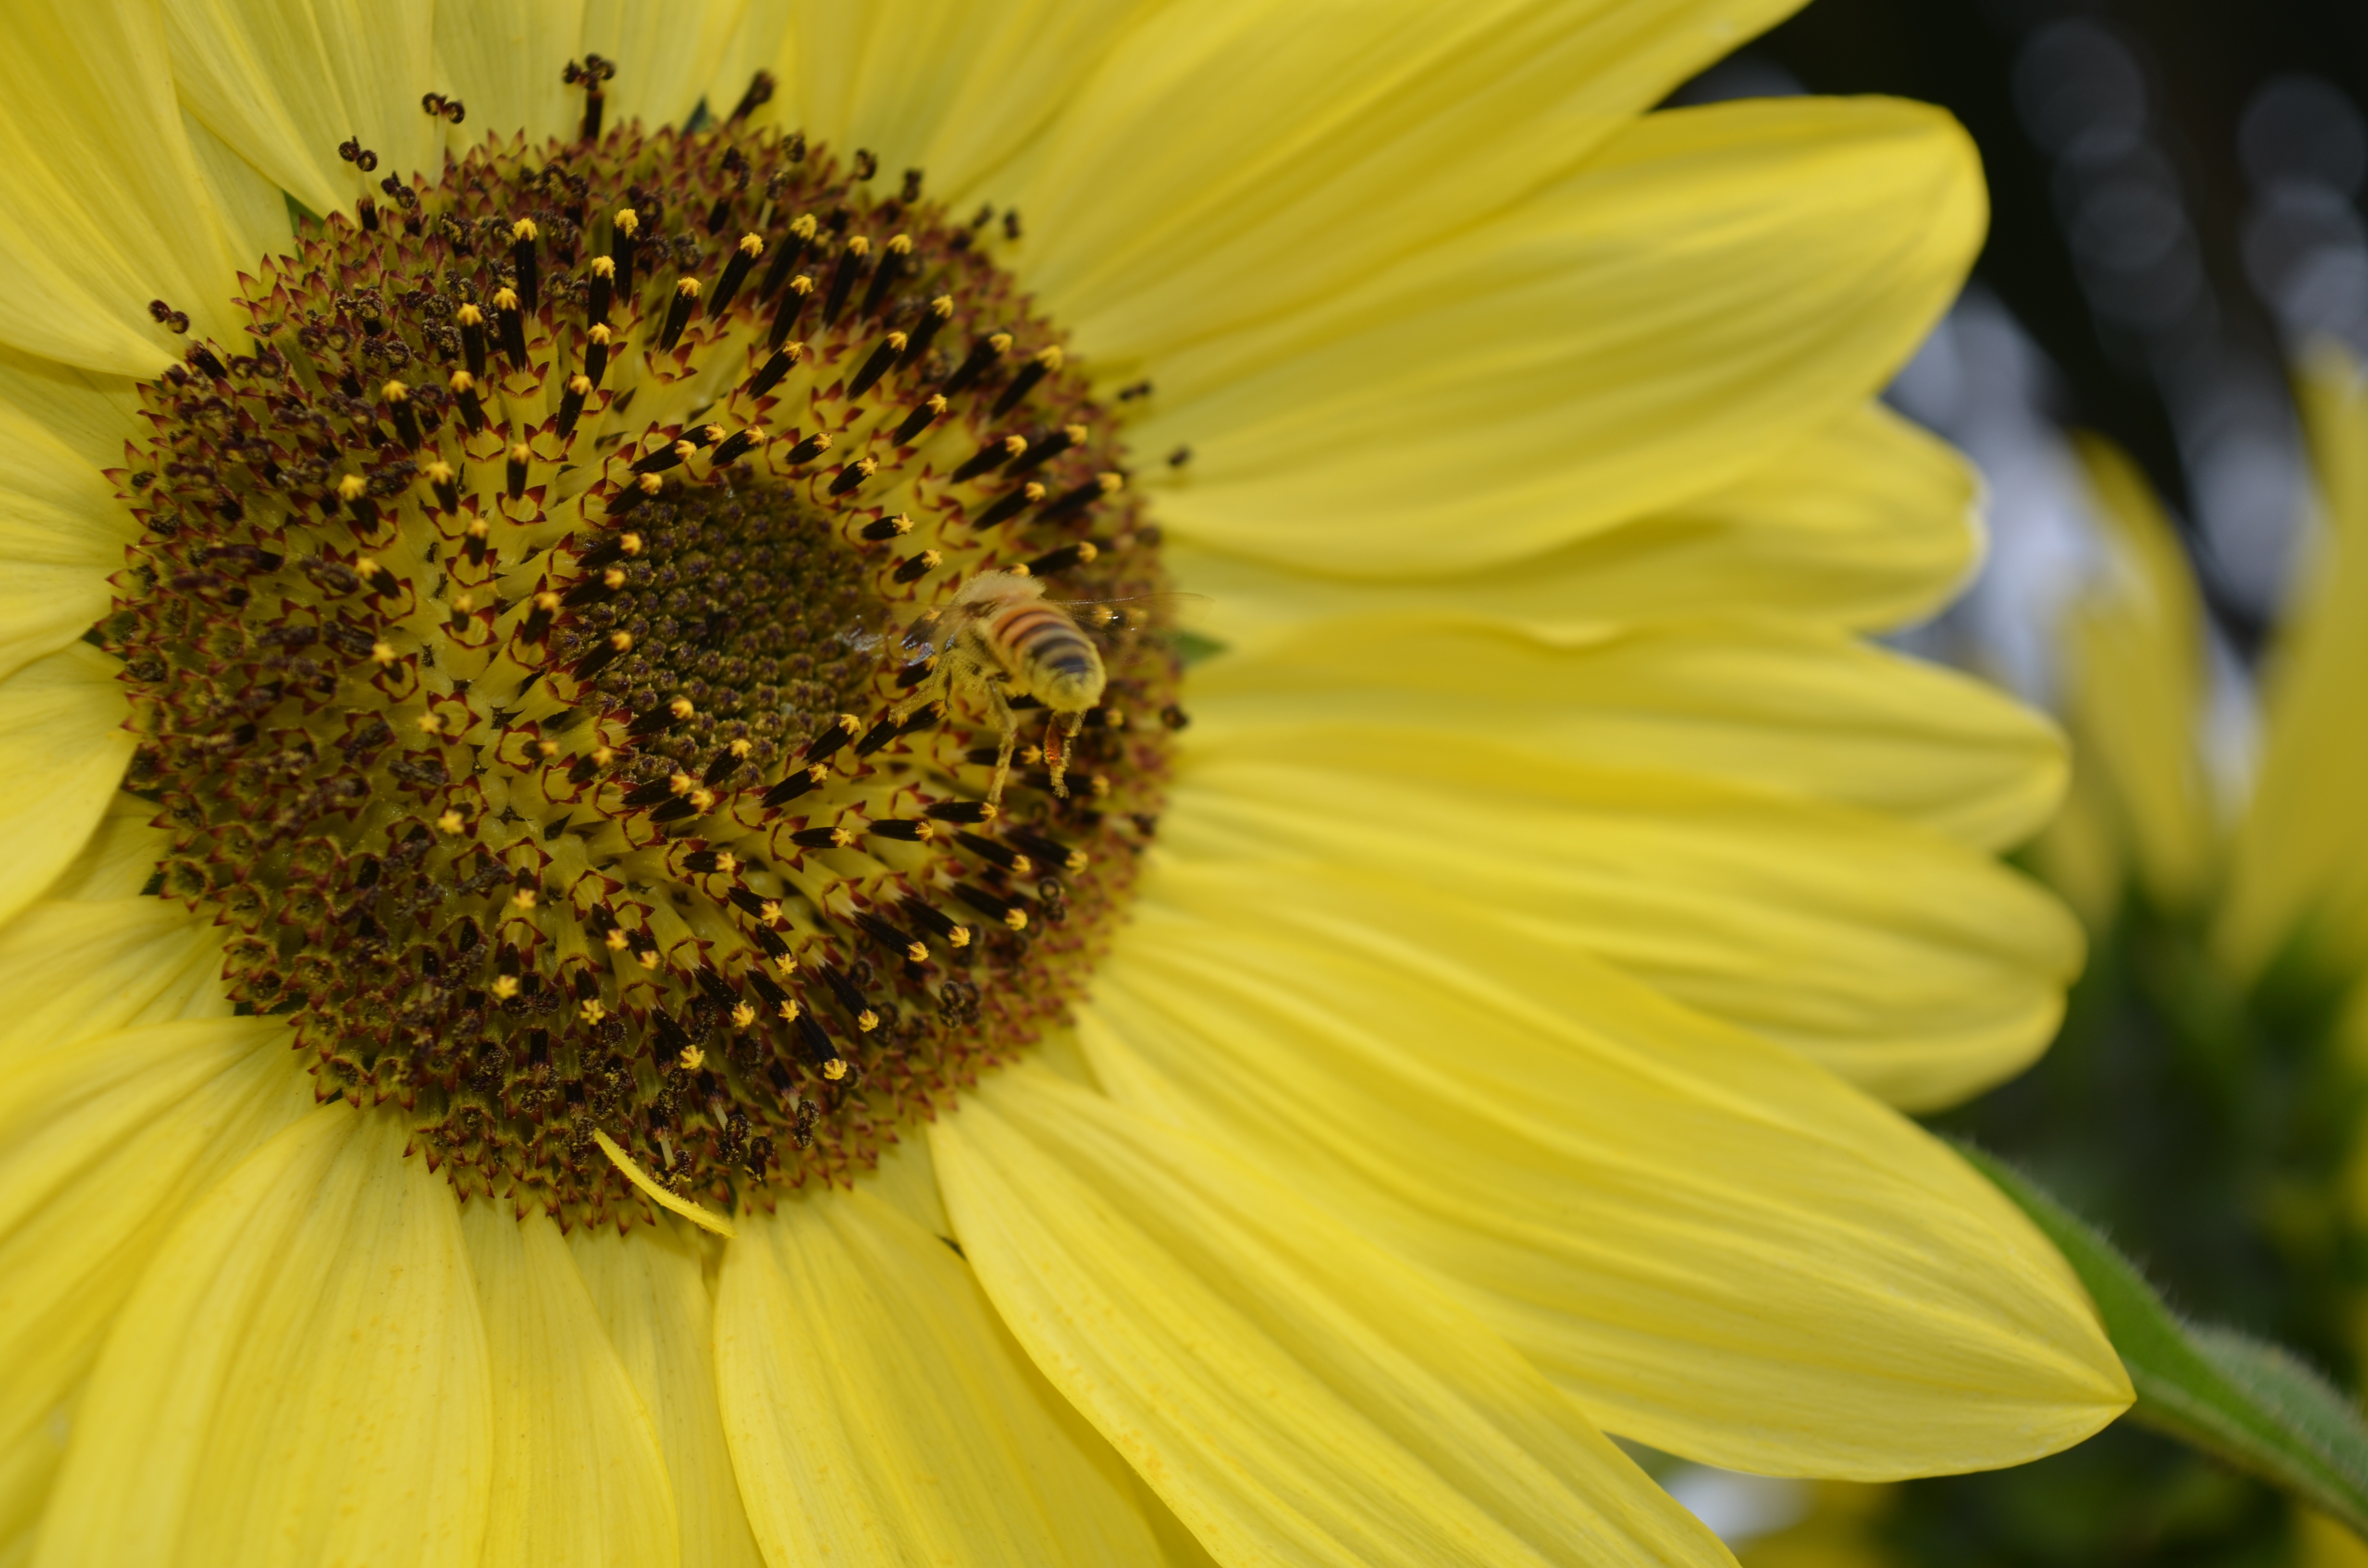
nature, outdoor, blossom, plant, sun, photography, sunlight, flower, petal, honey, summer, pollen, golden, insect, botany, blooming, colorful, yellow, flora, season, sunflower, close up, sunny, bright, bee, nectar, macro photography, flowering plant, honey bee, daisy family, sunflower seed, plant stem, land plant